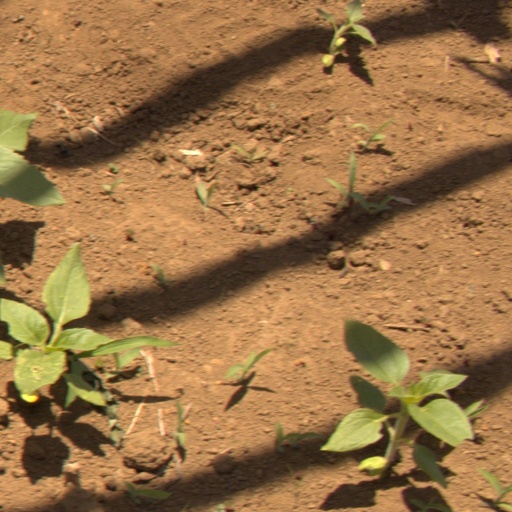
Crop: Jerusalem artichoke